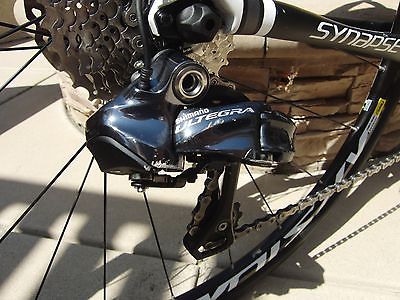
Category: bicycle